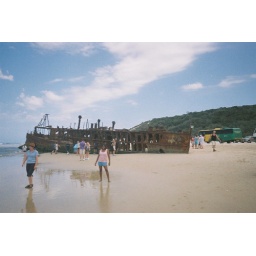
One of the many attractions on the largest sand bar in the world, Fraser Island. Saw this while camping